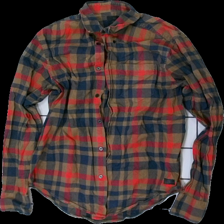
View: front
Type: Blazer
Category: Ladies
Brand: Tiger Of Sweden
Colors: Brown, Blue, Red, Multicolor
Pattern: Checkered print
Cut: Regular
Size: S
Season: All
Price range: 50-100
Recommended usage: Reuse
Comment: washed out